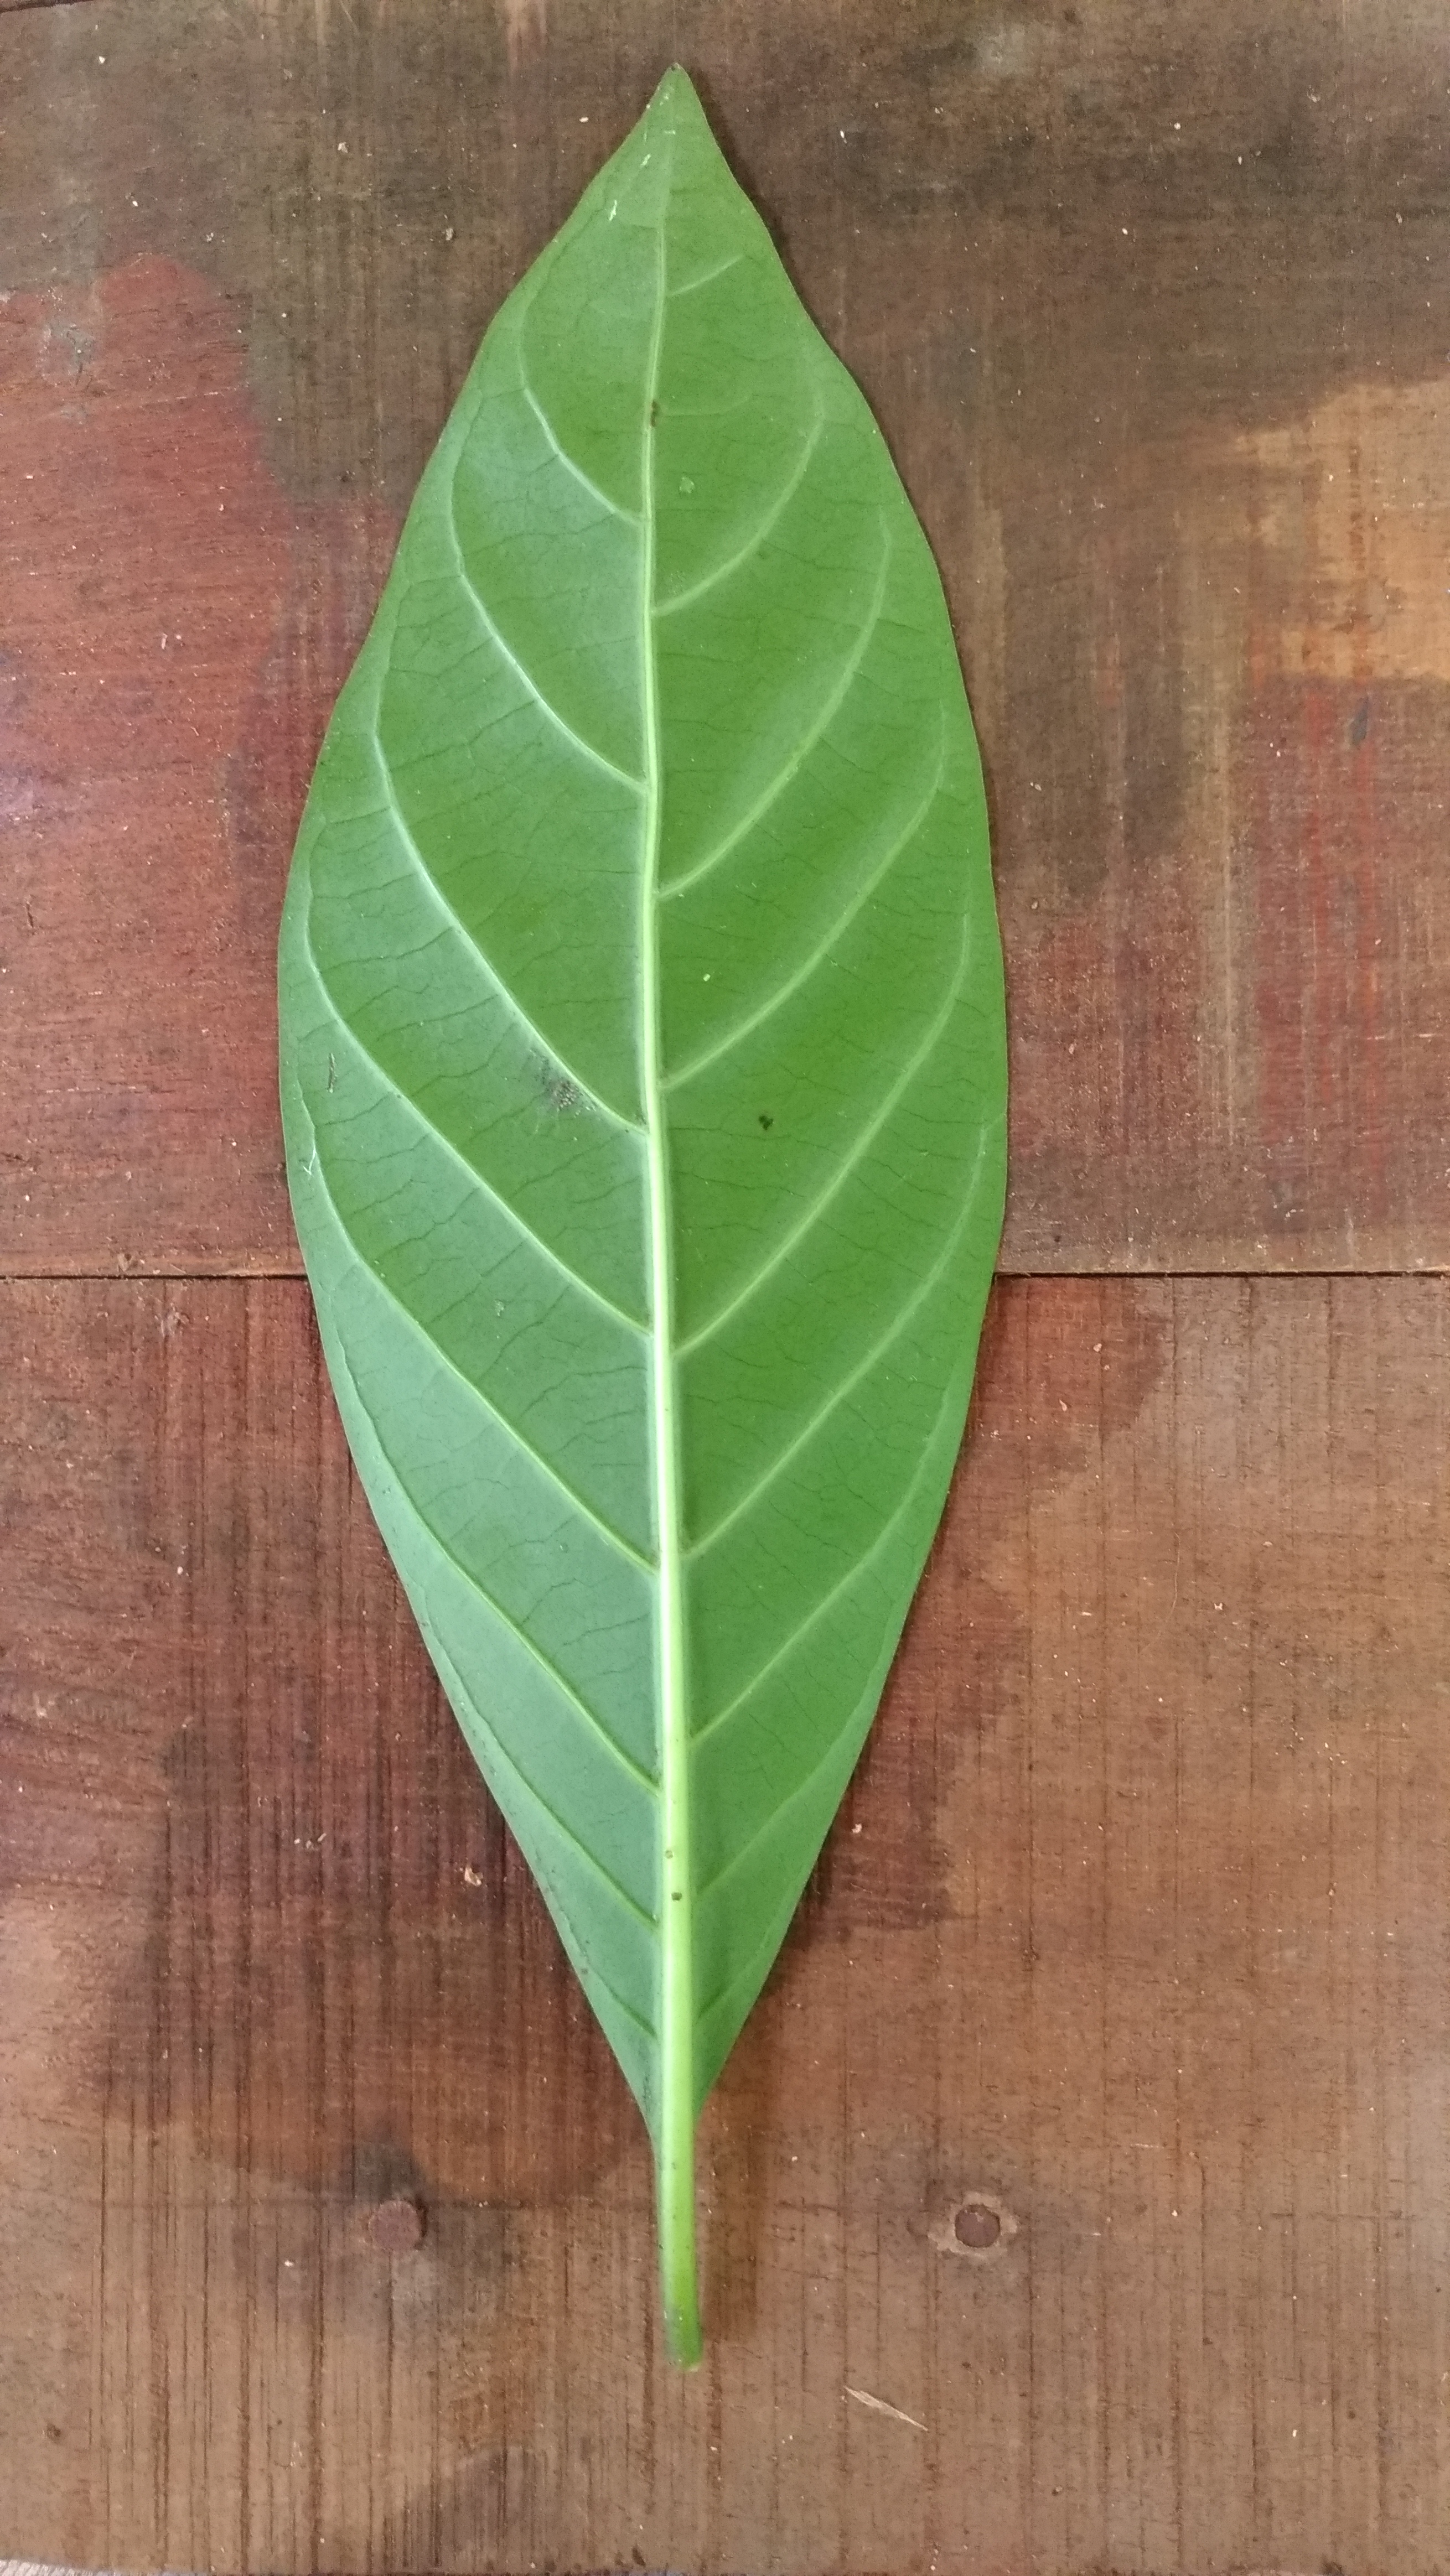
Plant: Nooni